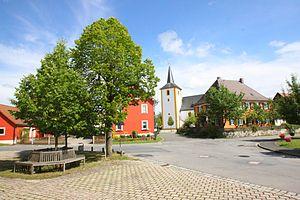
Stadelhofen est une commune de Bavière, située dans l'arrondissement de Bamberg, dans le district de Haute-Franconie.